Vollèges

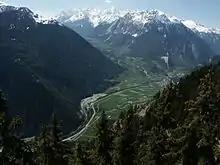
Sembracher and Vollèges villages

Vollèges had an area, , of . Of this area, 24.5% is used for agricultural purposes, while 56.1% is forested. Of the rest of the land, 6.1% is settled (buildings or roads) and 13.3% is unproductive land.